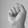
ASL letter: S